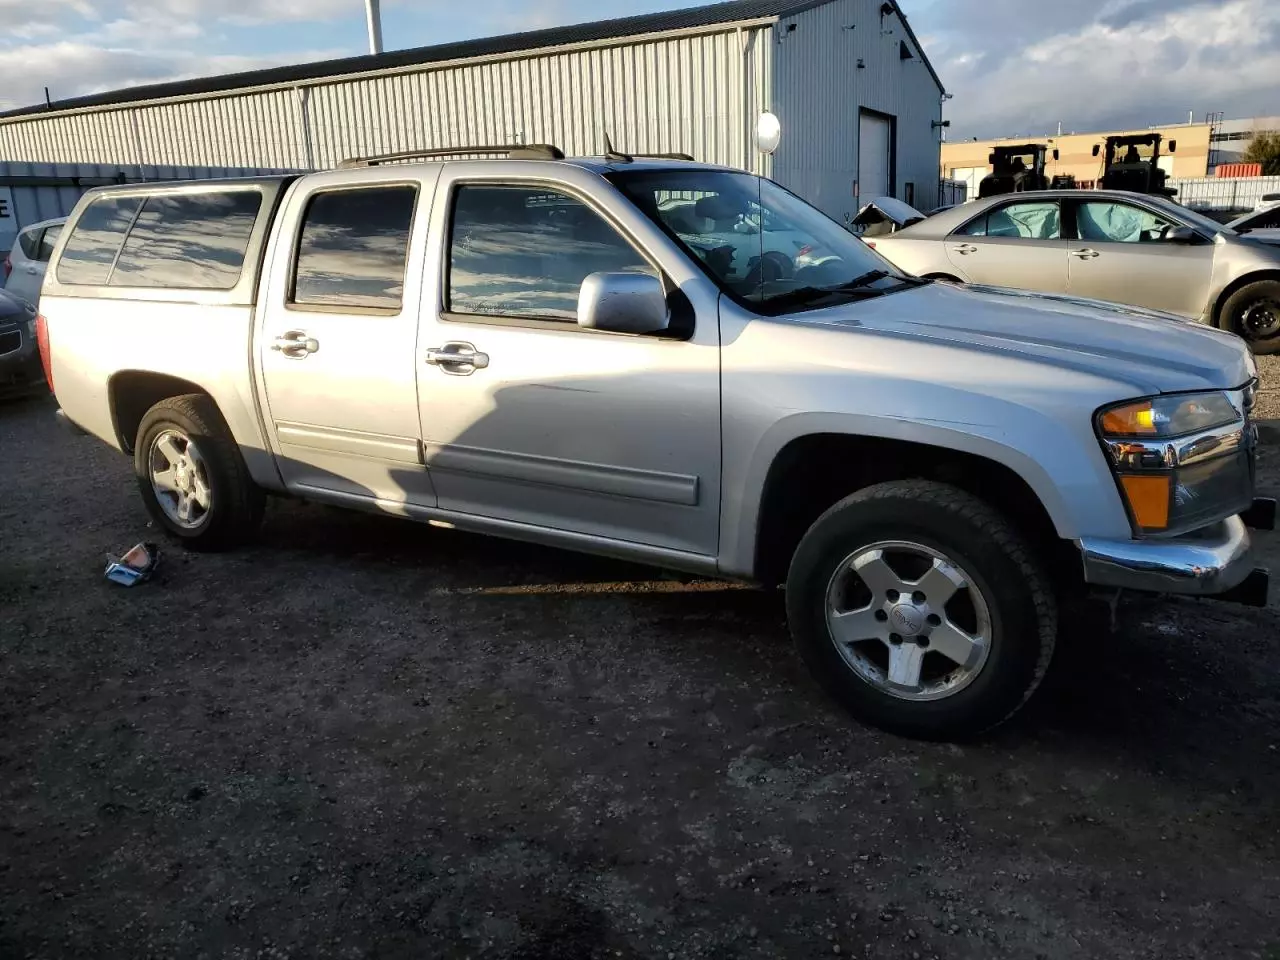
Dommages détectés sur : pare-choc avant, capot, aile avant droite, porte avant droite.
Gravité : majeur